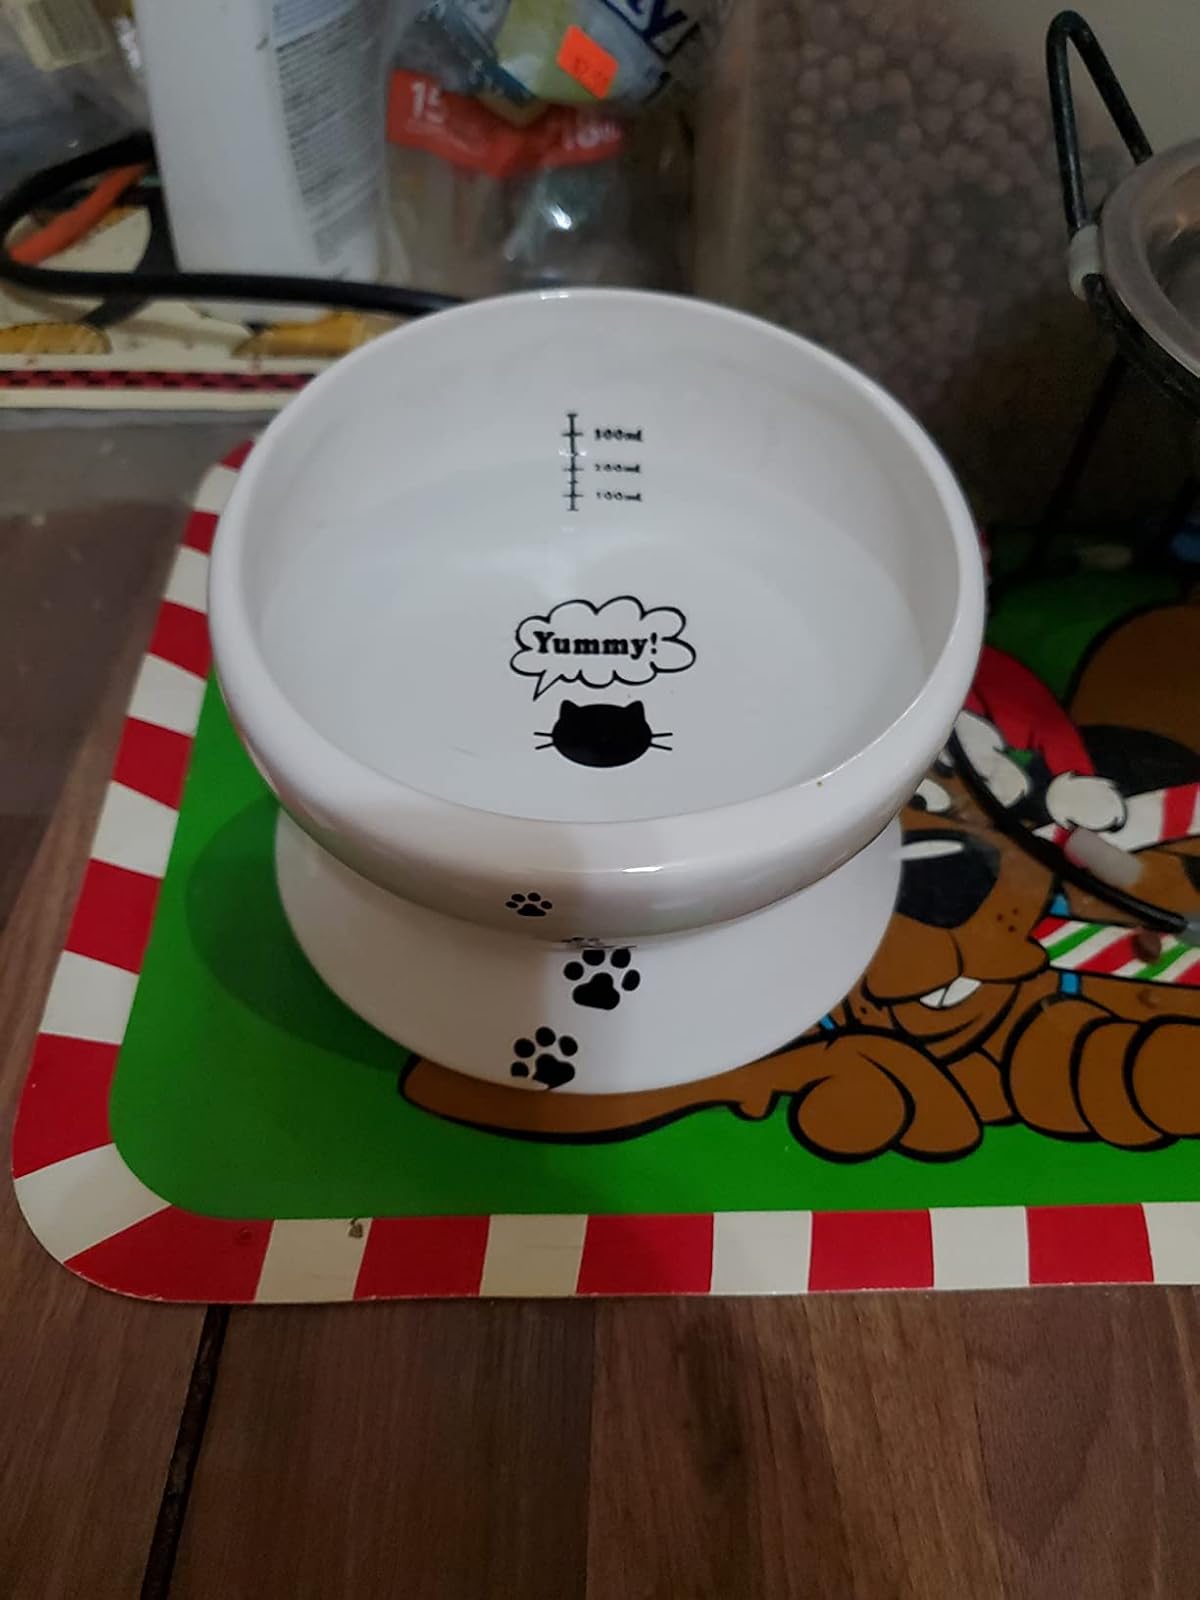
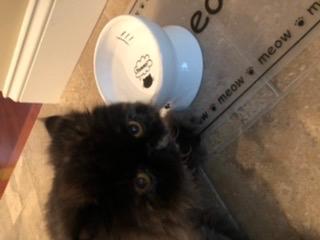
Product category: items_bowl
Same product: yes